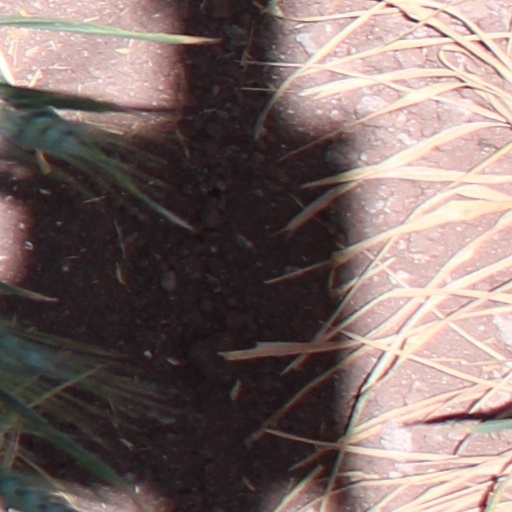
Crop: wheat